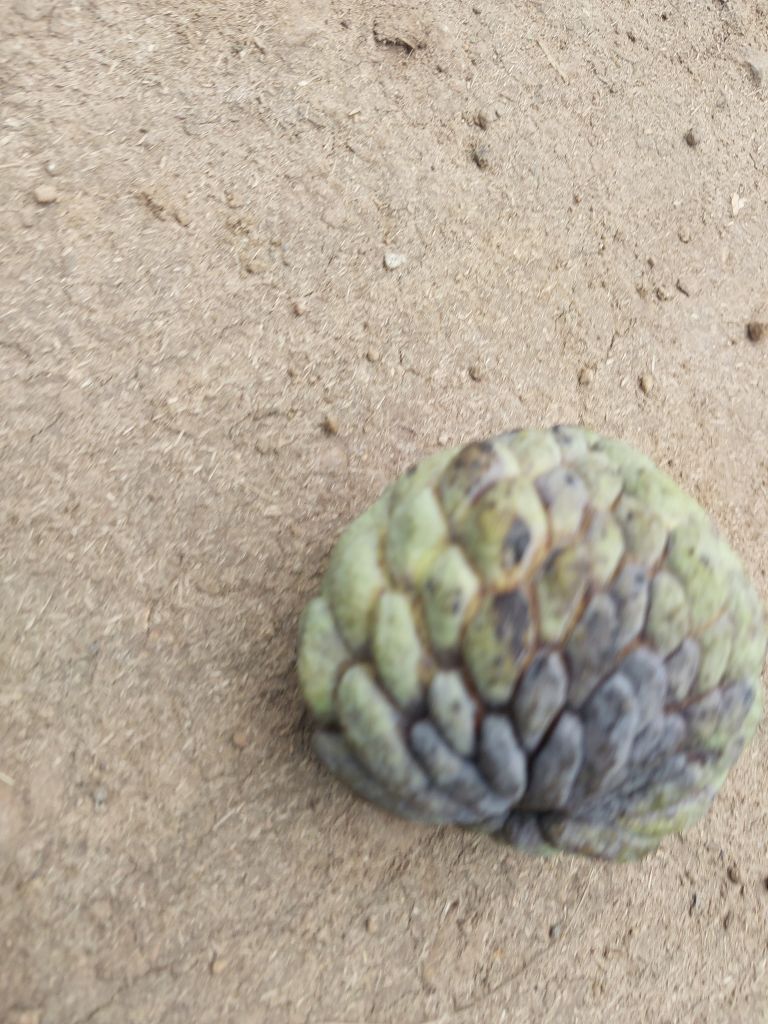
Disease label: Blank Canker